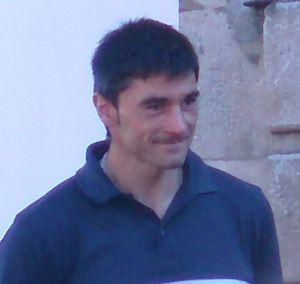
Manuel Busto Fernández, né le 30 juillet 1975 à Villaviciosa, est un kayakiste espagnol pratiquant le marathon.